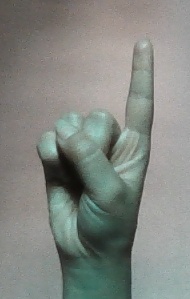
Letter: bb